Indianapolis Masonic Temple

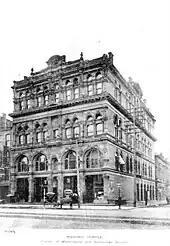
The second Indianapolis Masonic Hall was built in 1875 and consumed by fire in 1905. The short addition at the rear, called the Indiana Freemasons Hall, was hastily added as large auditorium.

The first temple suffered from serious construction defects and was demolished in 1873. It was replaced by an imposing red-brick Romanesque structure on the same corner, officially opened in 1875. The second temple was designed with ample rental space on the first two floors to generate income. Renters would eventually include a cleaners and a Turkish bath, along with several offices. There were ceremonial and social rooms for five Masonic lodges on the upper floors. However, late in the design process it was noted with great alarm by the state's Masons that the architects had neglected to create an appropriately large meeting hall for the annual meetings of hundreds of lodge officers each year. The Grand Lodge was forced to hurriedly purchase an adjoining lot immediately to the south to attach an architecturally incongruous assembly hall to the backside of the building. After an initial estimate of under $70,000, the total cost of the project was $120,000. The embarrassing errors and cost overruns, combined with the great economic Panic of 1873 nearly bankrupted the Grand Lodge.